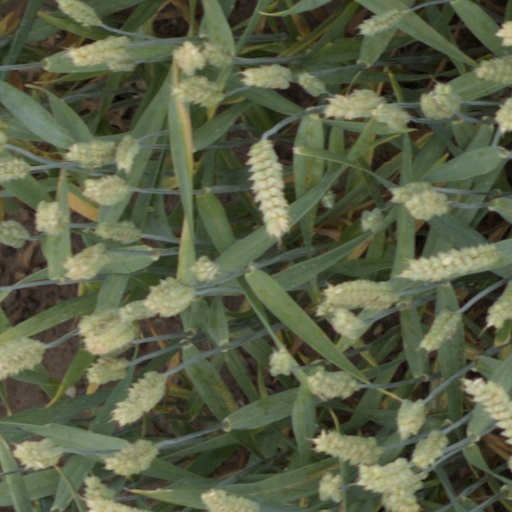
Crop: wheat